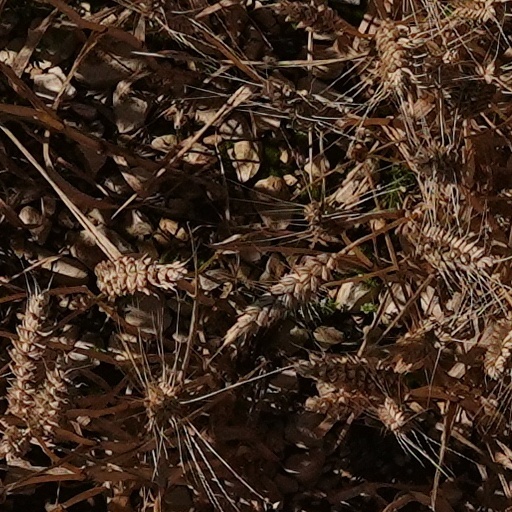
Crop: wheat